La Périchole

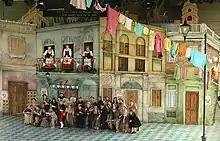
2012 production at the Garsington Opera festival

London performances included productions at the Charing Cross Theatre (March 1876), the Alhambra Theatre (November 1878) with Emily Soldene, the Folly Theatre (April 1879) with Dolaro, and the Garrick Theatre (September 1897) with Florence St John. The John Lewis Partnership Music Society, consisting of amateurs with a professional conductor, producer and professional orchestra (of Chelsea Opera Group), staged a production by Anthony Besch conducted by James Robertson in 1961. Robertson also conducted a London Opera Centre production in 1965. The Buxton Festival, with the Northern Chamber Orchestra under Andrew Greenwood, and Richard Coxon as Piquillo, Victoria Simmonds in the title role, Eric Roberts as Viceroy, staged the work in 2002. The Garsington summer opera festival mounted the piece in 2012 with Naomi O'Connell and Robert Murray in the lead roles.